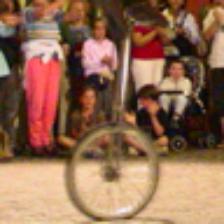
Label: NonHuman